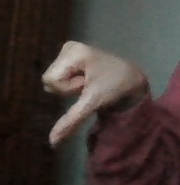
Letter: waw